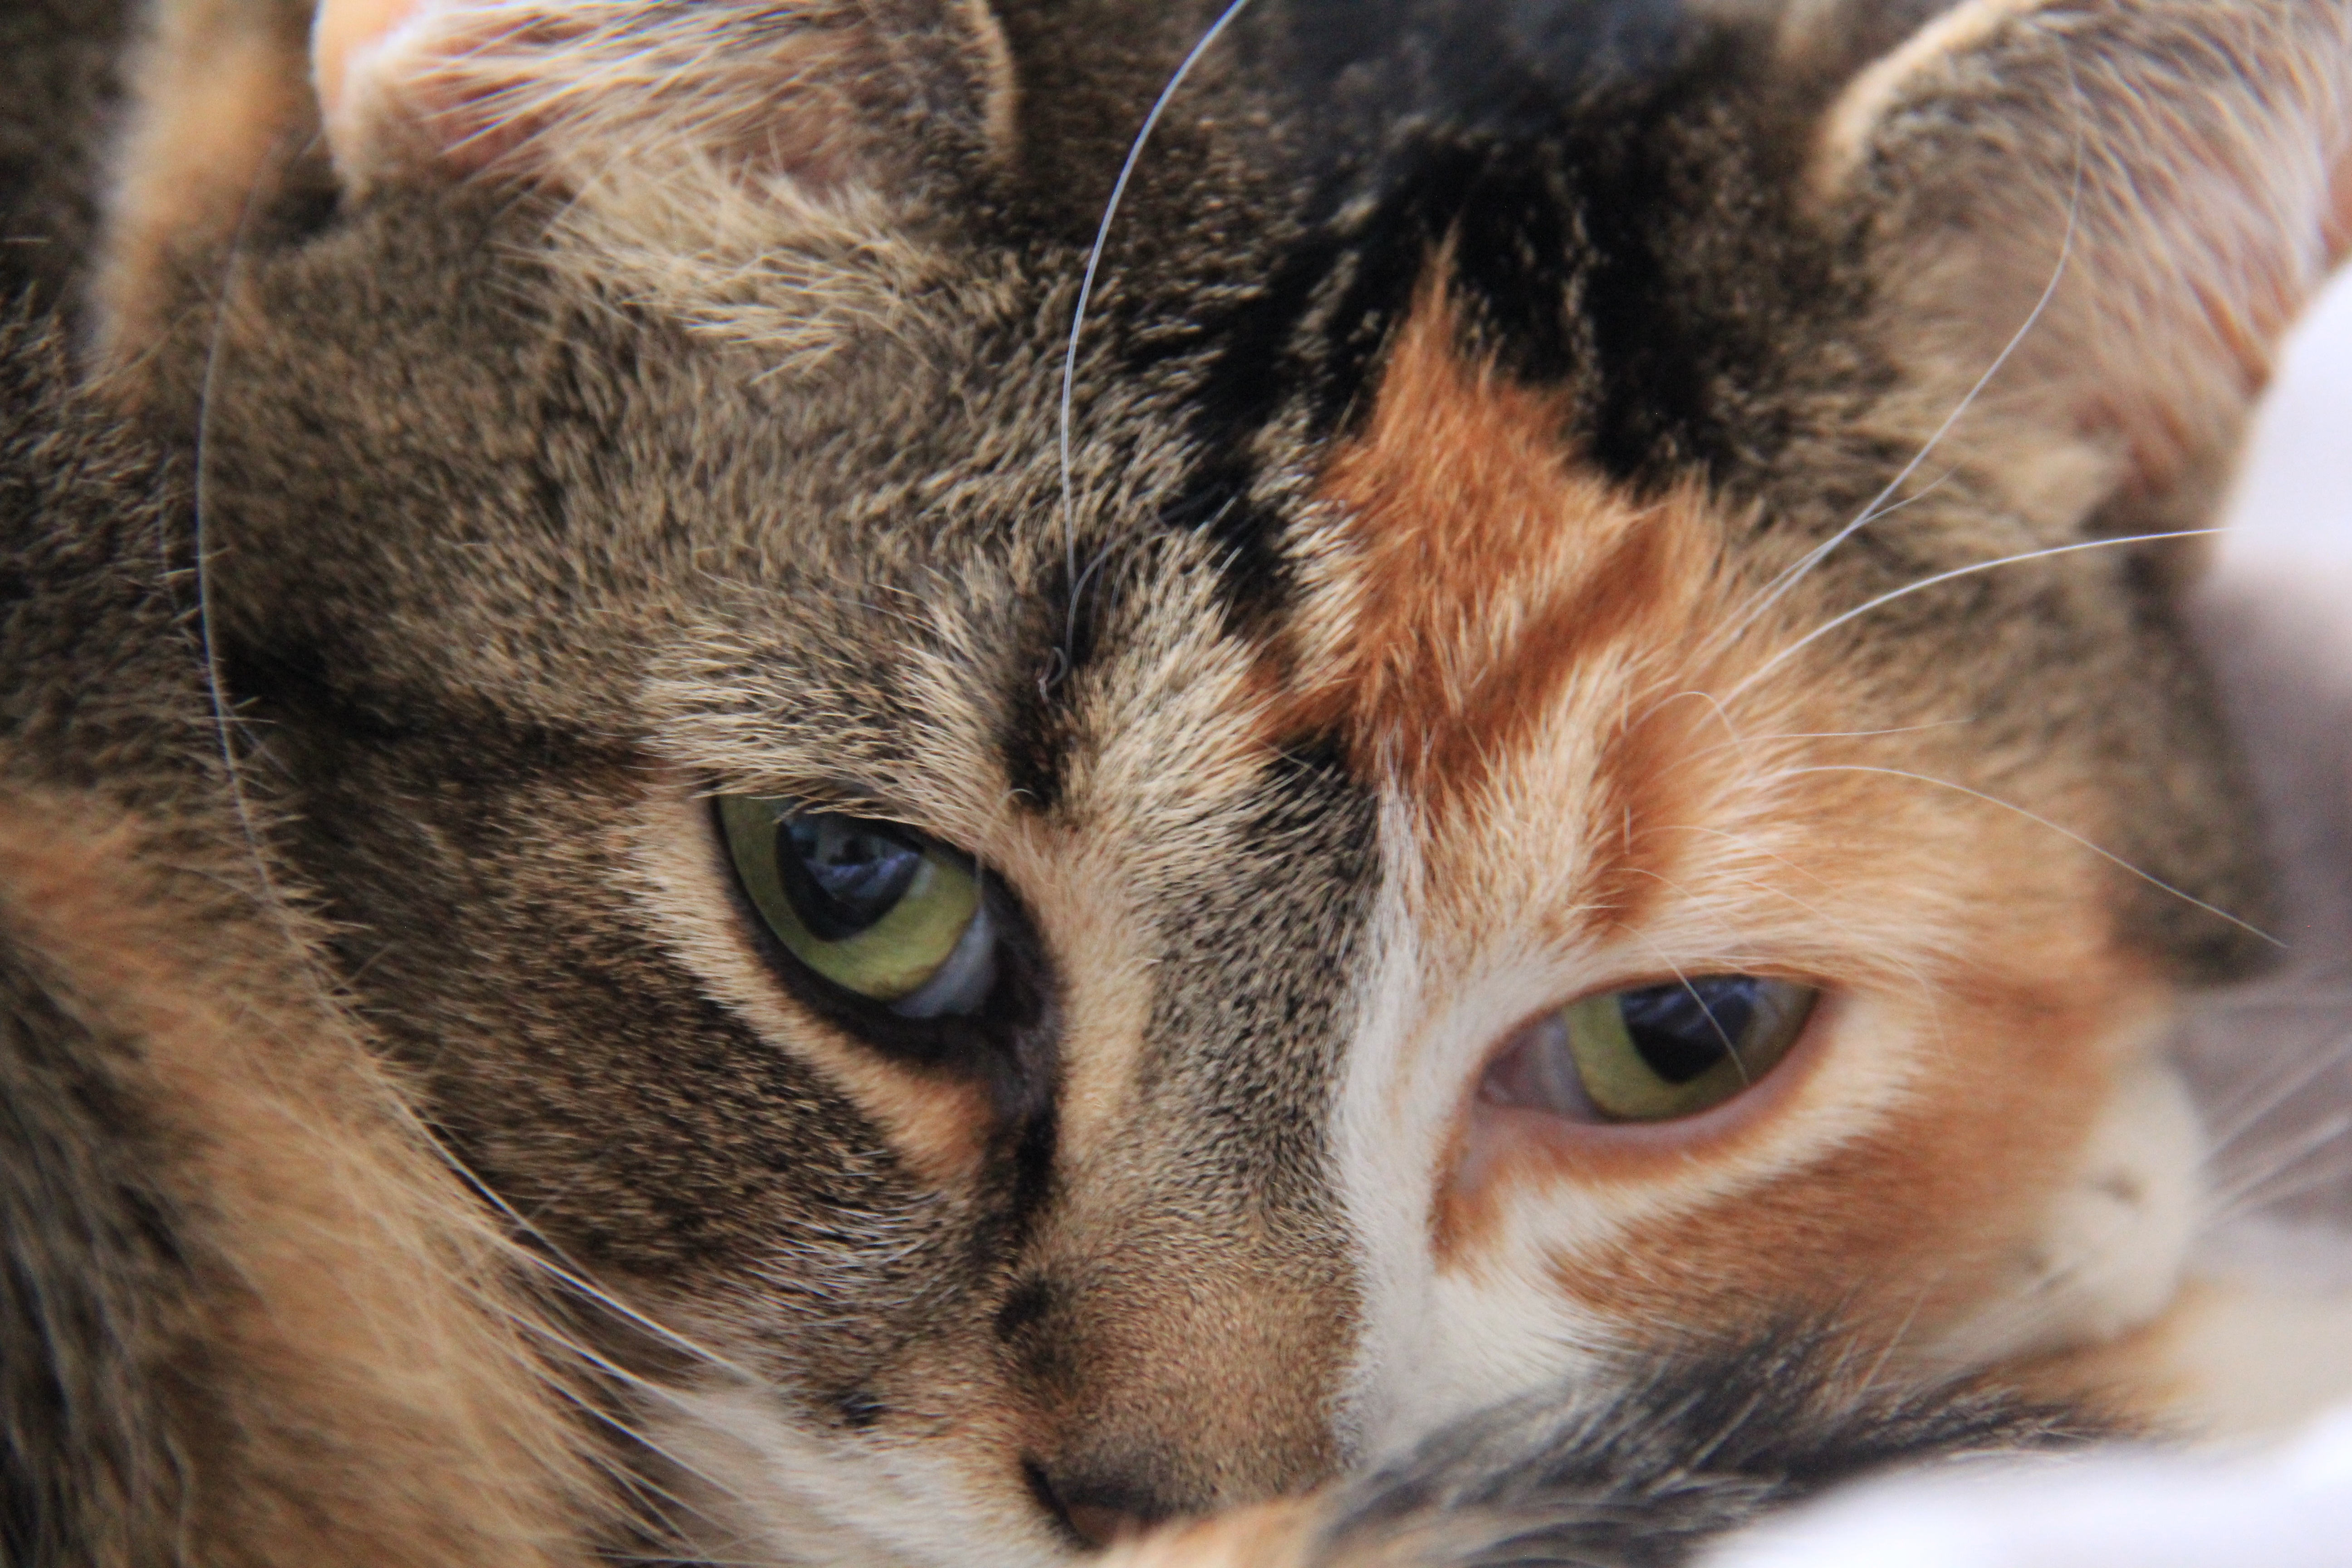
animal, fur, kitten, cat, macro, mammal, close, fauna, close up, face, nose, whiskers, snout, eye, vertebrate, tabby cat, bengal, european shorthair, small to medium sized cats, cat like mammal, domestic short haired cat, toyger